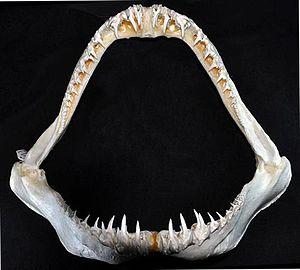
Les Odontaspididae sont une famille de requins de l'ordre des Lamniformes, caractérisés par des dents proéminentes.
Le requin-taureau est une espèce de requin de la famille des Odontaspididae.